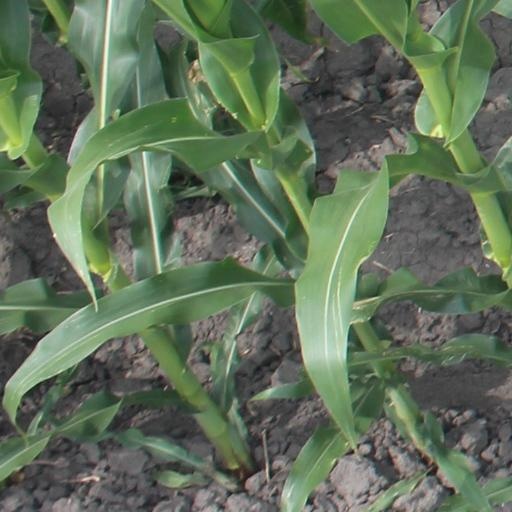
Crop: maize; corn